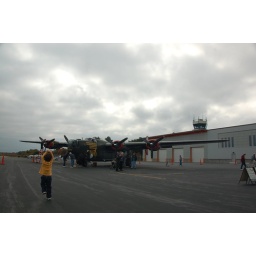
Isaac running toward the B-25 with the Norwood Airport control tower visible in the distance